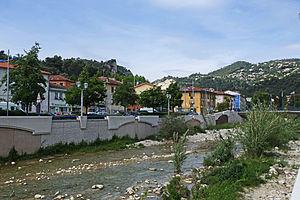
Vue du village de Saint-André-de-la-Roche traversé par la Banquière
La Banquière est une rivière du département des Alpes-Maritimes, en région Provence-Alpes-Côte d'Azur, et un affluent droit du Paillon.